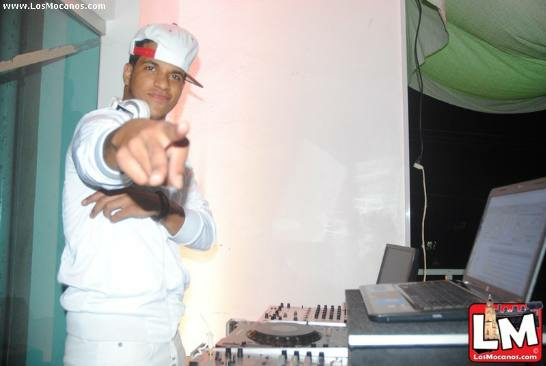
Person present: Yes